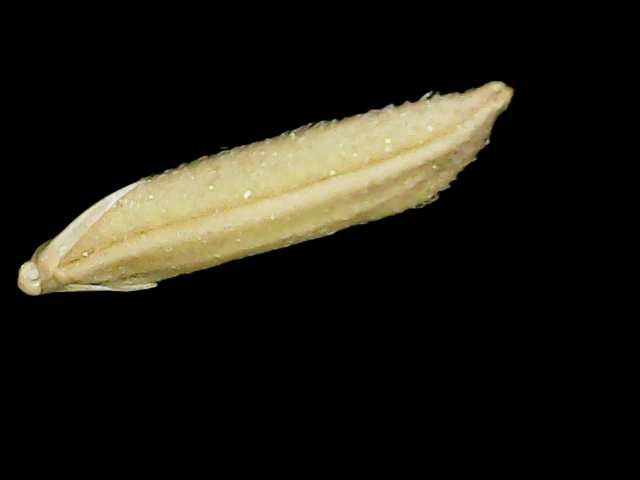
Rice variety: Binadhan19